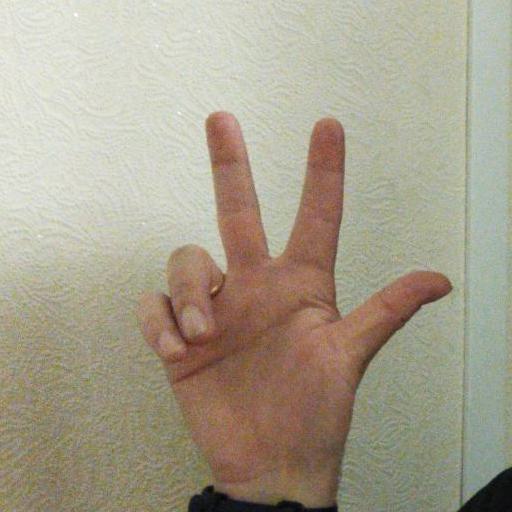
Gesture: three2